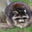
Label: raccoon